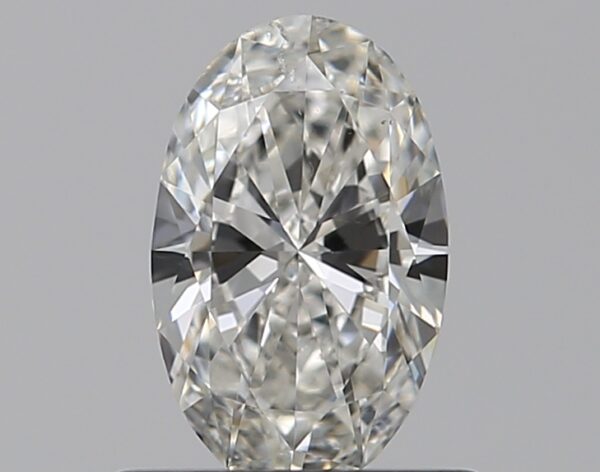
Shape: oval
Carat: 0.51
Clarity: SI1
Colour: H
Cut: EX
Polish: EX
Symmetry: VG
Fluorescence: F
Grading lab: GIA
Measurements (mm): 6.92 x 4.34 x 2.57